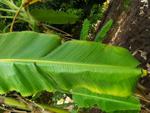
Label: xamthomonas